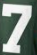
Number: 7